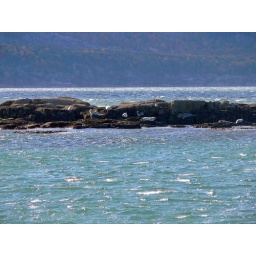
Taken on our light house tour boat ride from Bar Harbor, Maine in October 2010